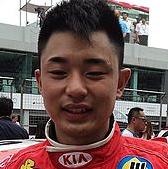
Age: 26